Komm, süßer Tod (film)

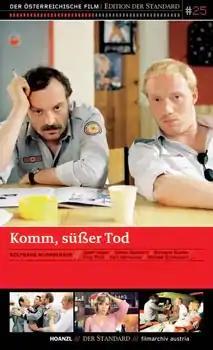
DVD Cover

Komm, süßer Tod (Come Sweet Death) is a 2000 Austrian darkly humorous crime film based on the novel by Wolf Haas of the same name. It is one of the Brenner detective stories, which tell of the luckless life of ex-policeman and unsuccessful private investigator Simon Brenner, who tramps throughout Austria and stumbles upon difficult crime cases. Brenner is portrayed by one of Austria's most famous comedians, Josef Hader. The film won the Romy Award for being the most successful Austrian movie of 2001.